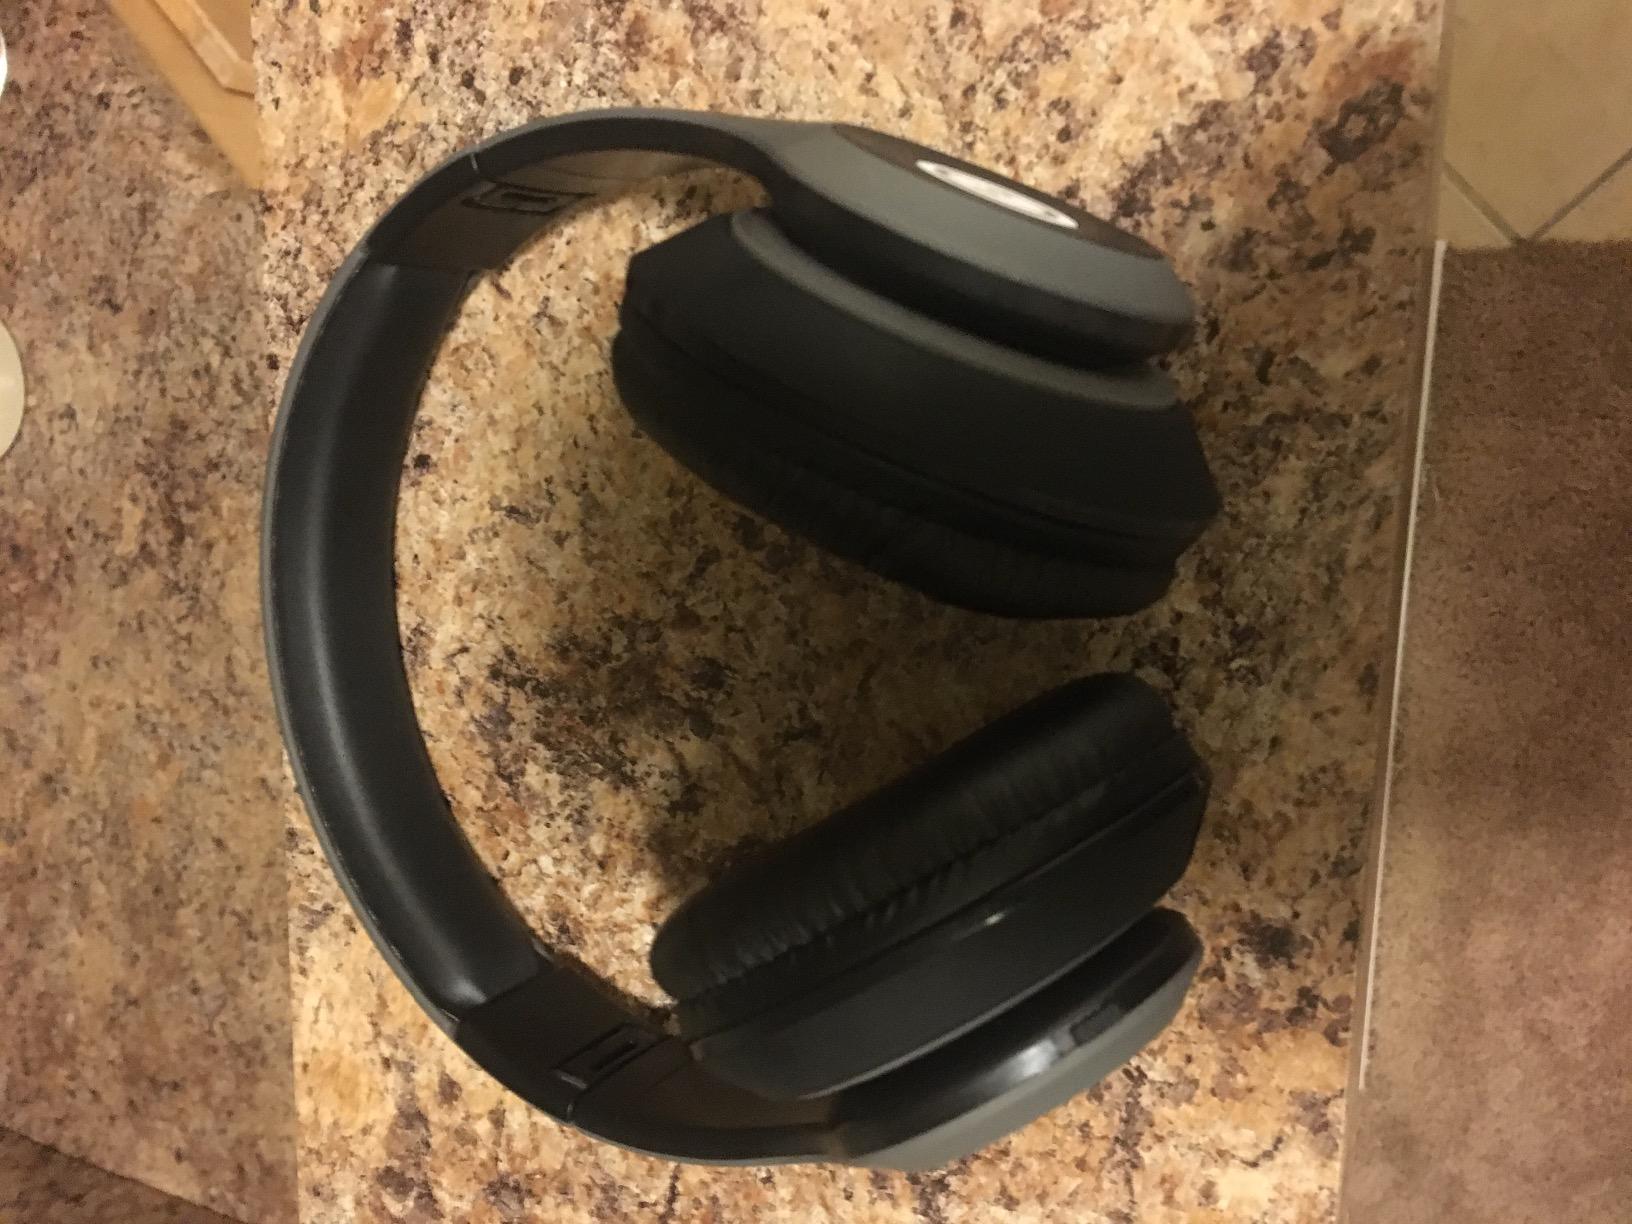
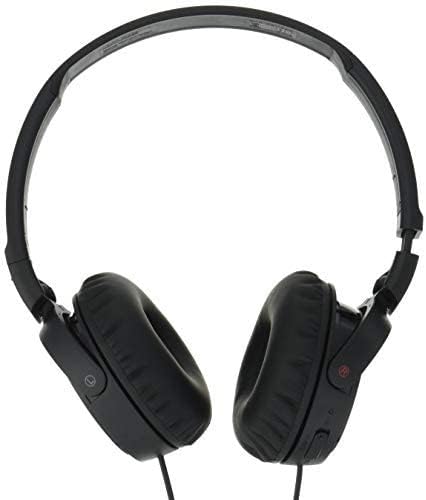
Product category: headphones
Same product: no